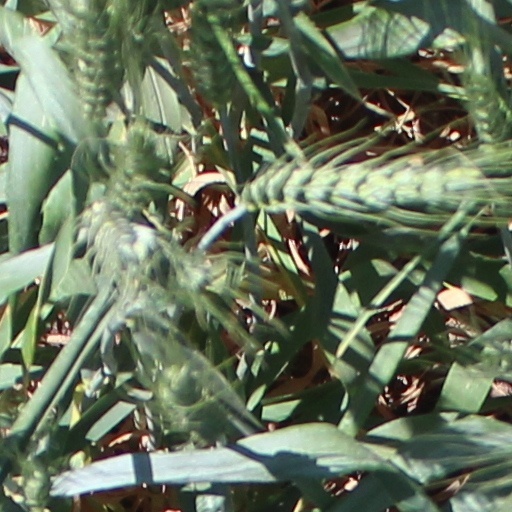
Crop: wheat